Historic districts in the United States

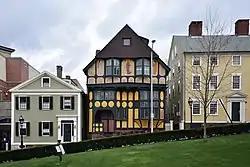
The Fleur-de-lys Studios is a contributing property to Providence's College Hill Historic District

Historic districts in the United States are designated historic districts recognizing a group of buildings, archaeological resources, or other properties as historically or architecturally significant. Buildings, structures, objects, and sites within a historic district are normally divided into two categories, contributing and non-contributing. Districts vary greatly in size and composition: a historic district could comprise an entire neighborhood with hundreds of buildings, or a smaller area with just one or a few resources.